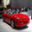
Label: automobile